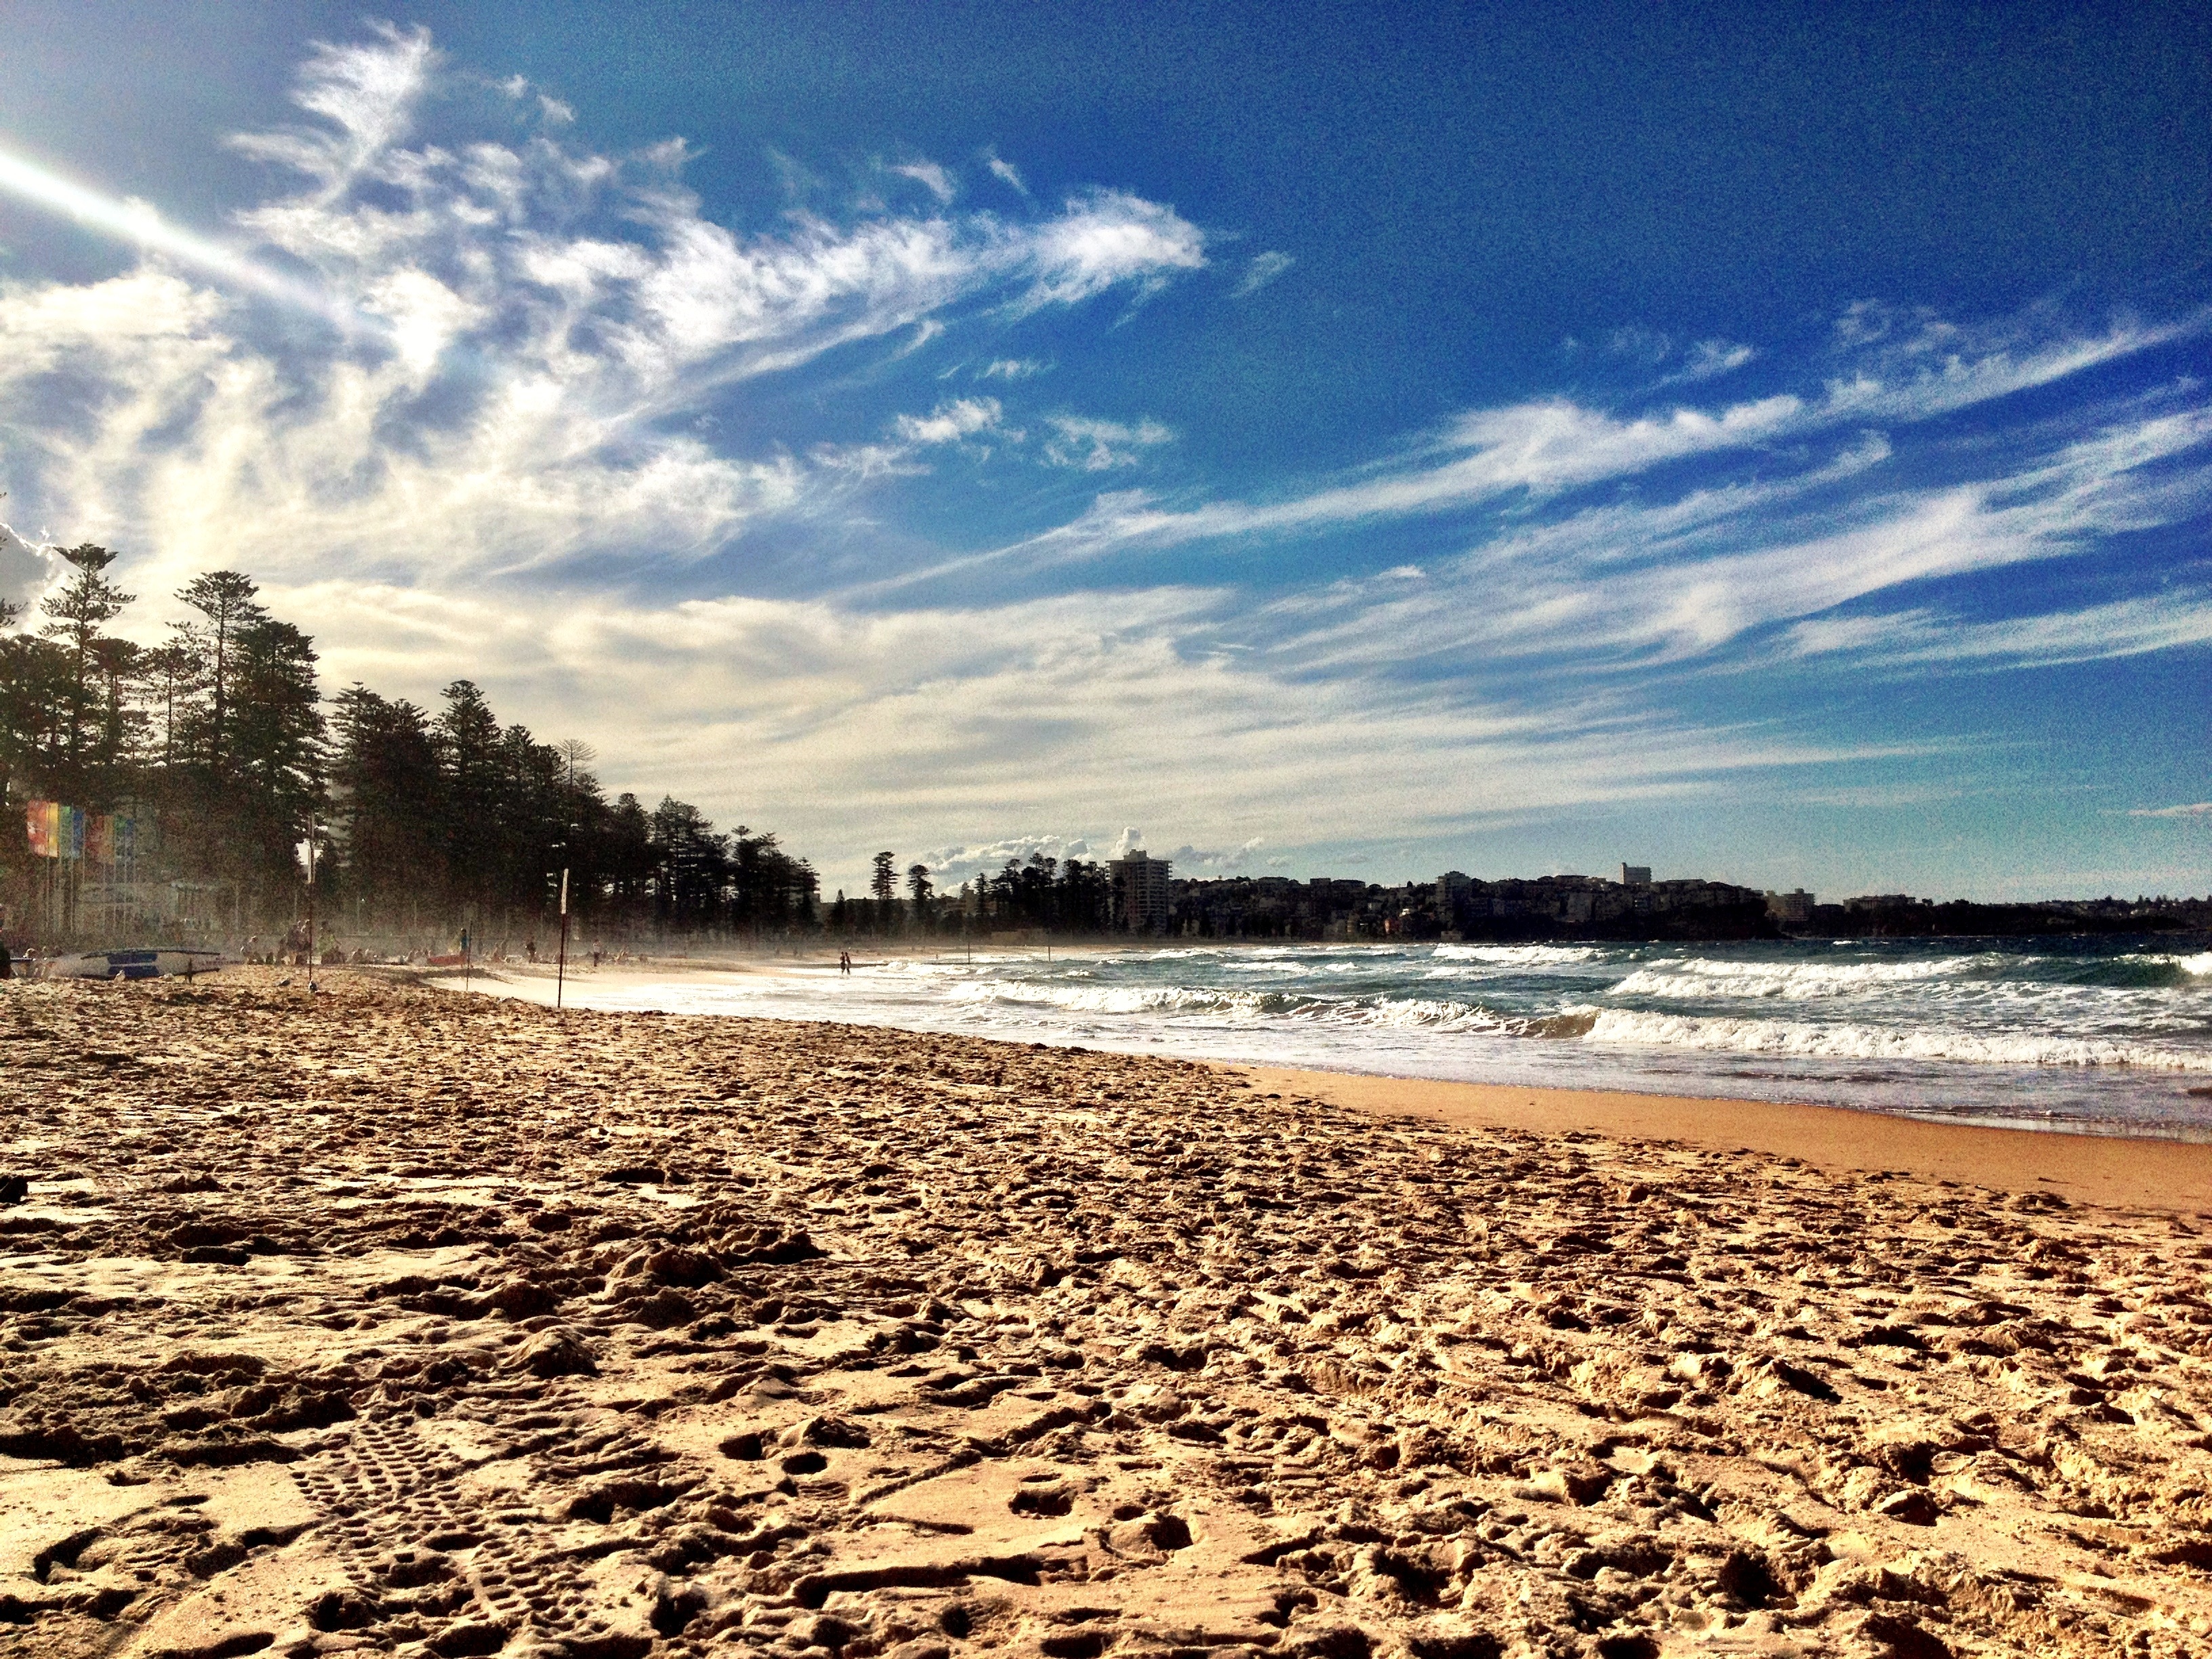
beach, sea, coast, sand, ocean, horizon, cloud, sky, sunrise, sunset, sunlight, morning, shore, wave, dawn, dusk, material, body of water, wind wave